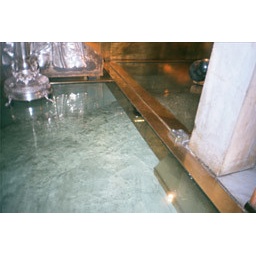
Calvary...the rock the cross was placed upon